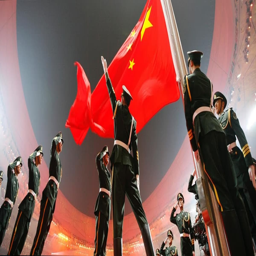
national flag is raised during the opening ceremony .